Kevin Walker (Swedish footballer)

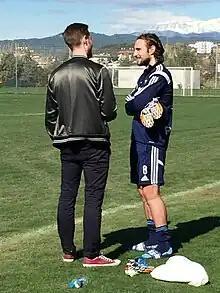
Walker training with Djurgårdens IF, 2015

Walker was born in Örebro, Sweden, and started his football career in Varbergs BoIS. Son of the former Örebro SK manager Patrick Walker, Kevin made his senior debut for Superettan team Örebro SK in the 2006 season. Örebro SK was promoted to Allsvenskan and Walker made his Allsvenskan debut in the following season.